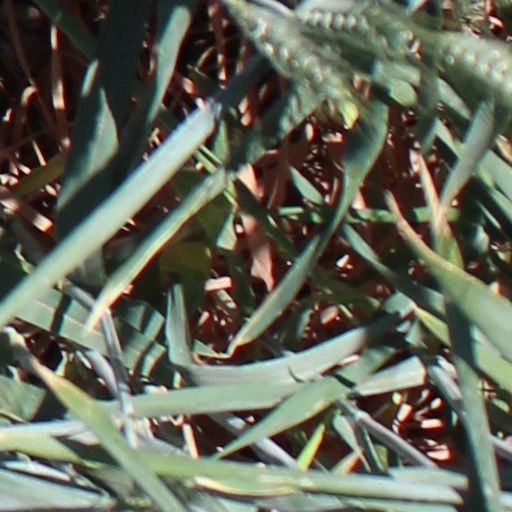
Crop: wheat